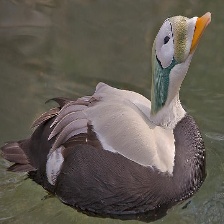
Species: KING EIDER
Scientific name: SOMATERIA SPECTABILIS
ImageNet parent category: drake